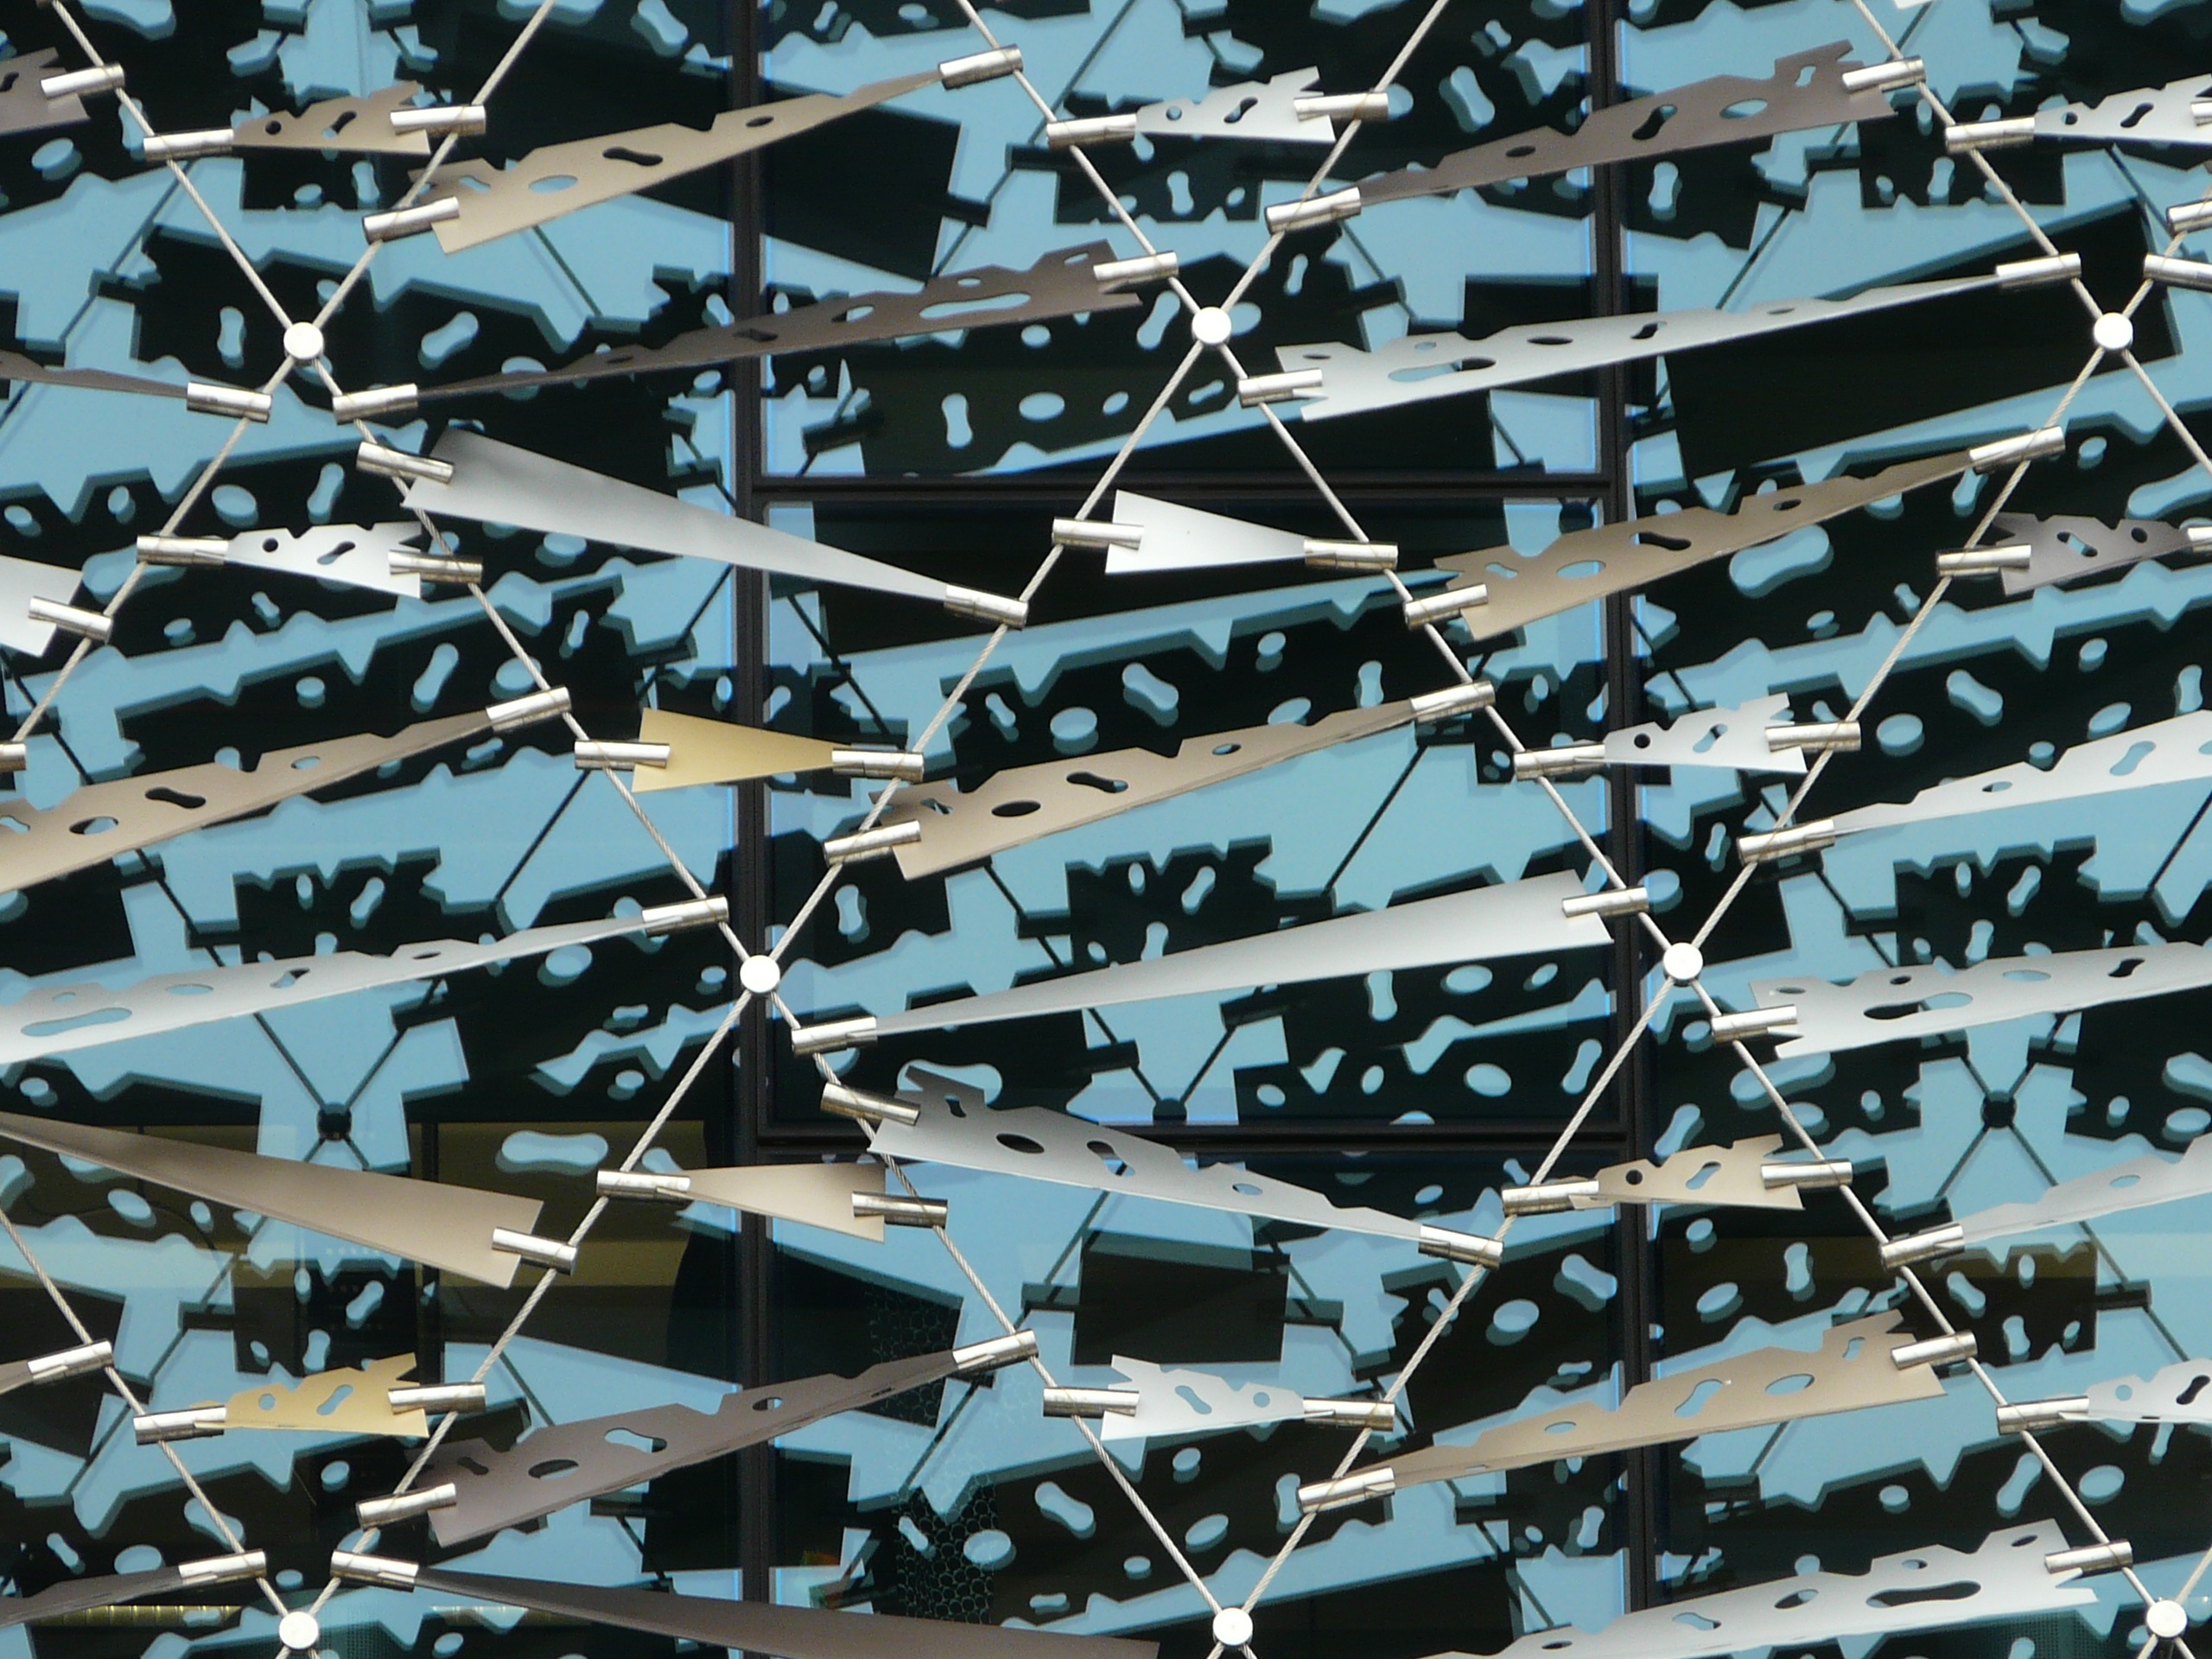
texture, steel, metal, facade, design, new zealand, auckland, scrap, shielding